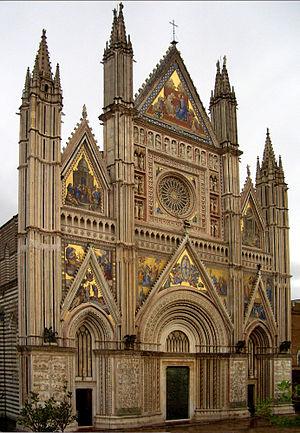
Le diocèse d'Orvieto-Todi est un diocèse de l'Église catholique en Italie sous exemption et appartenant à la région ecclésiastique d'Ombrie.